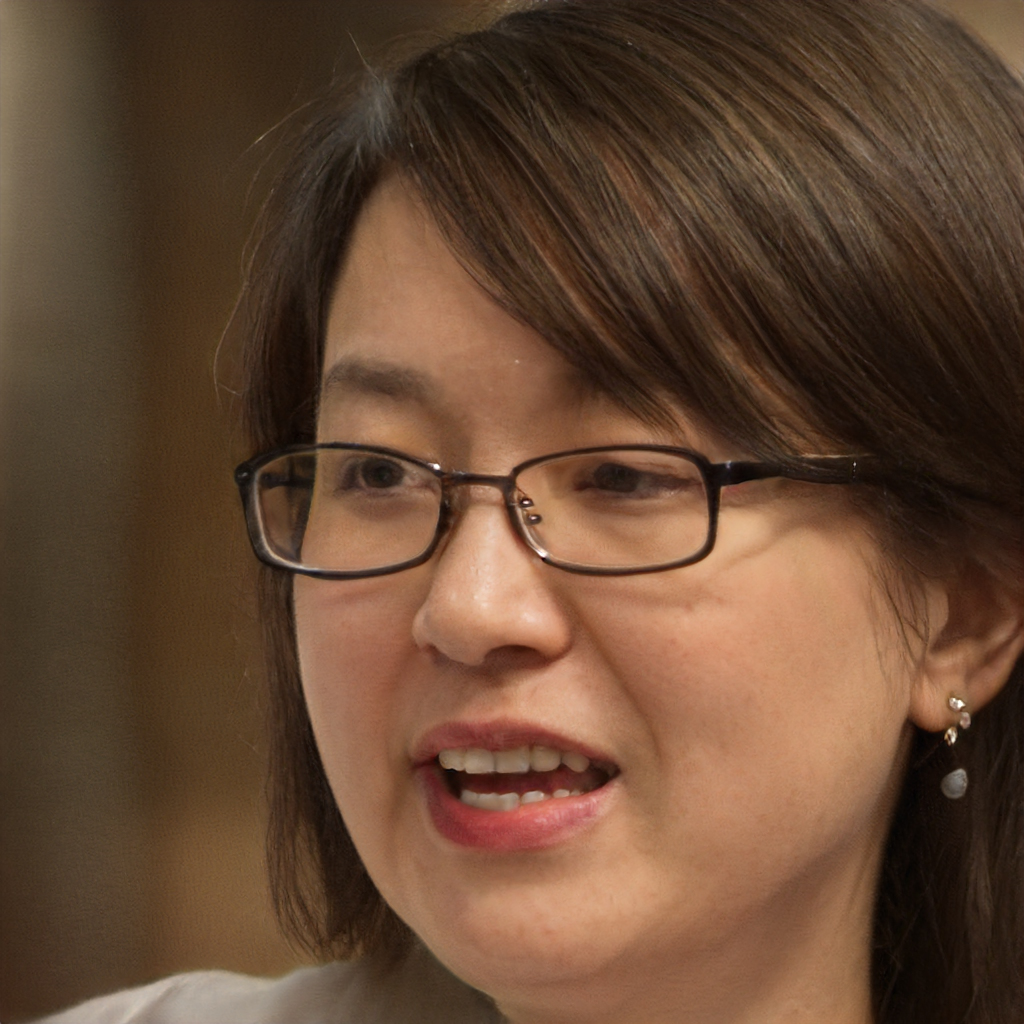
Gender: Female